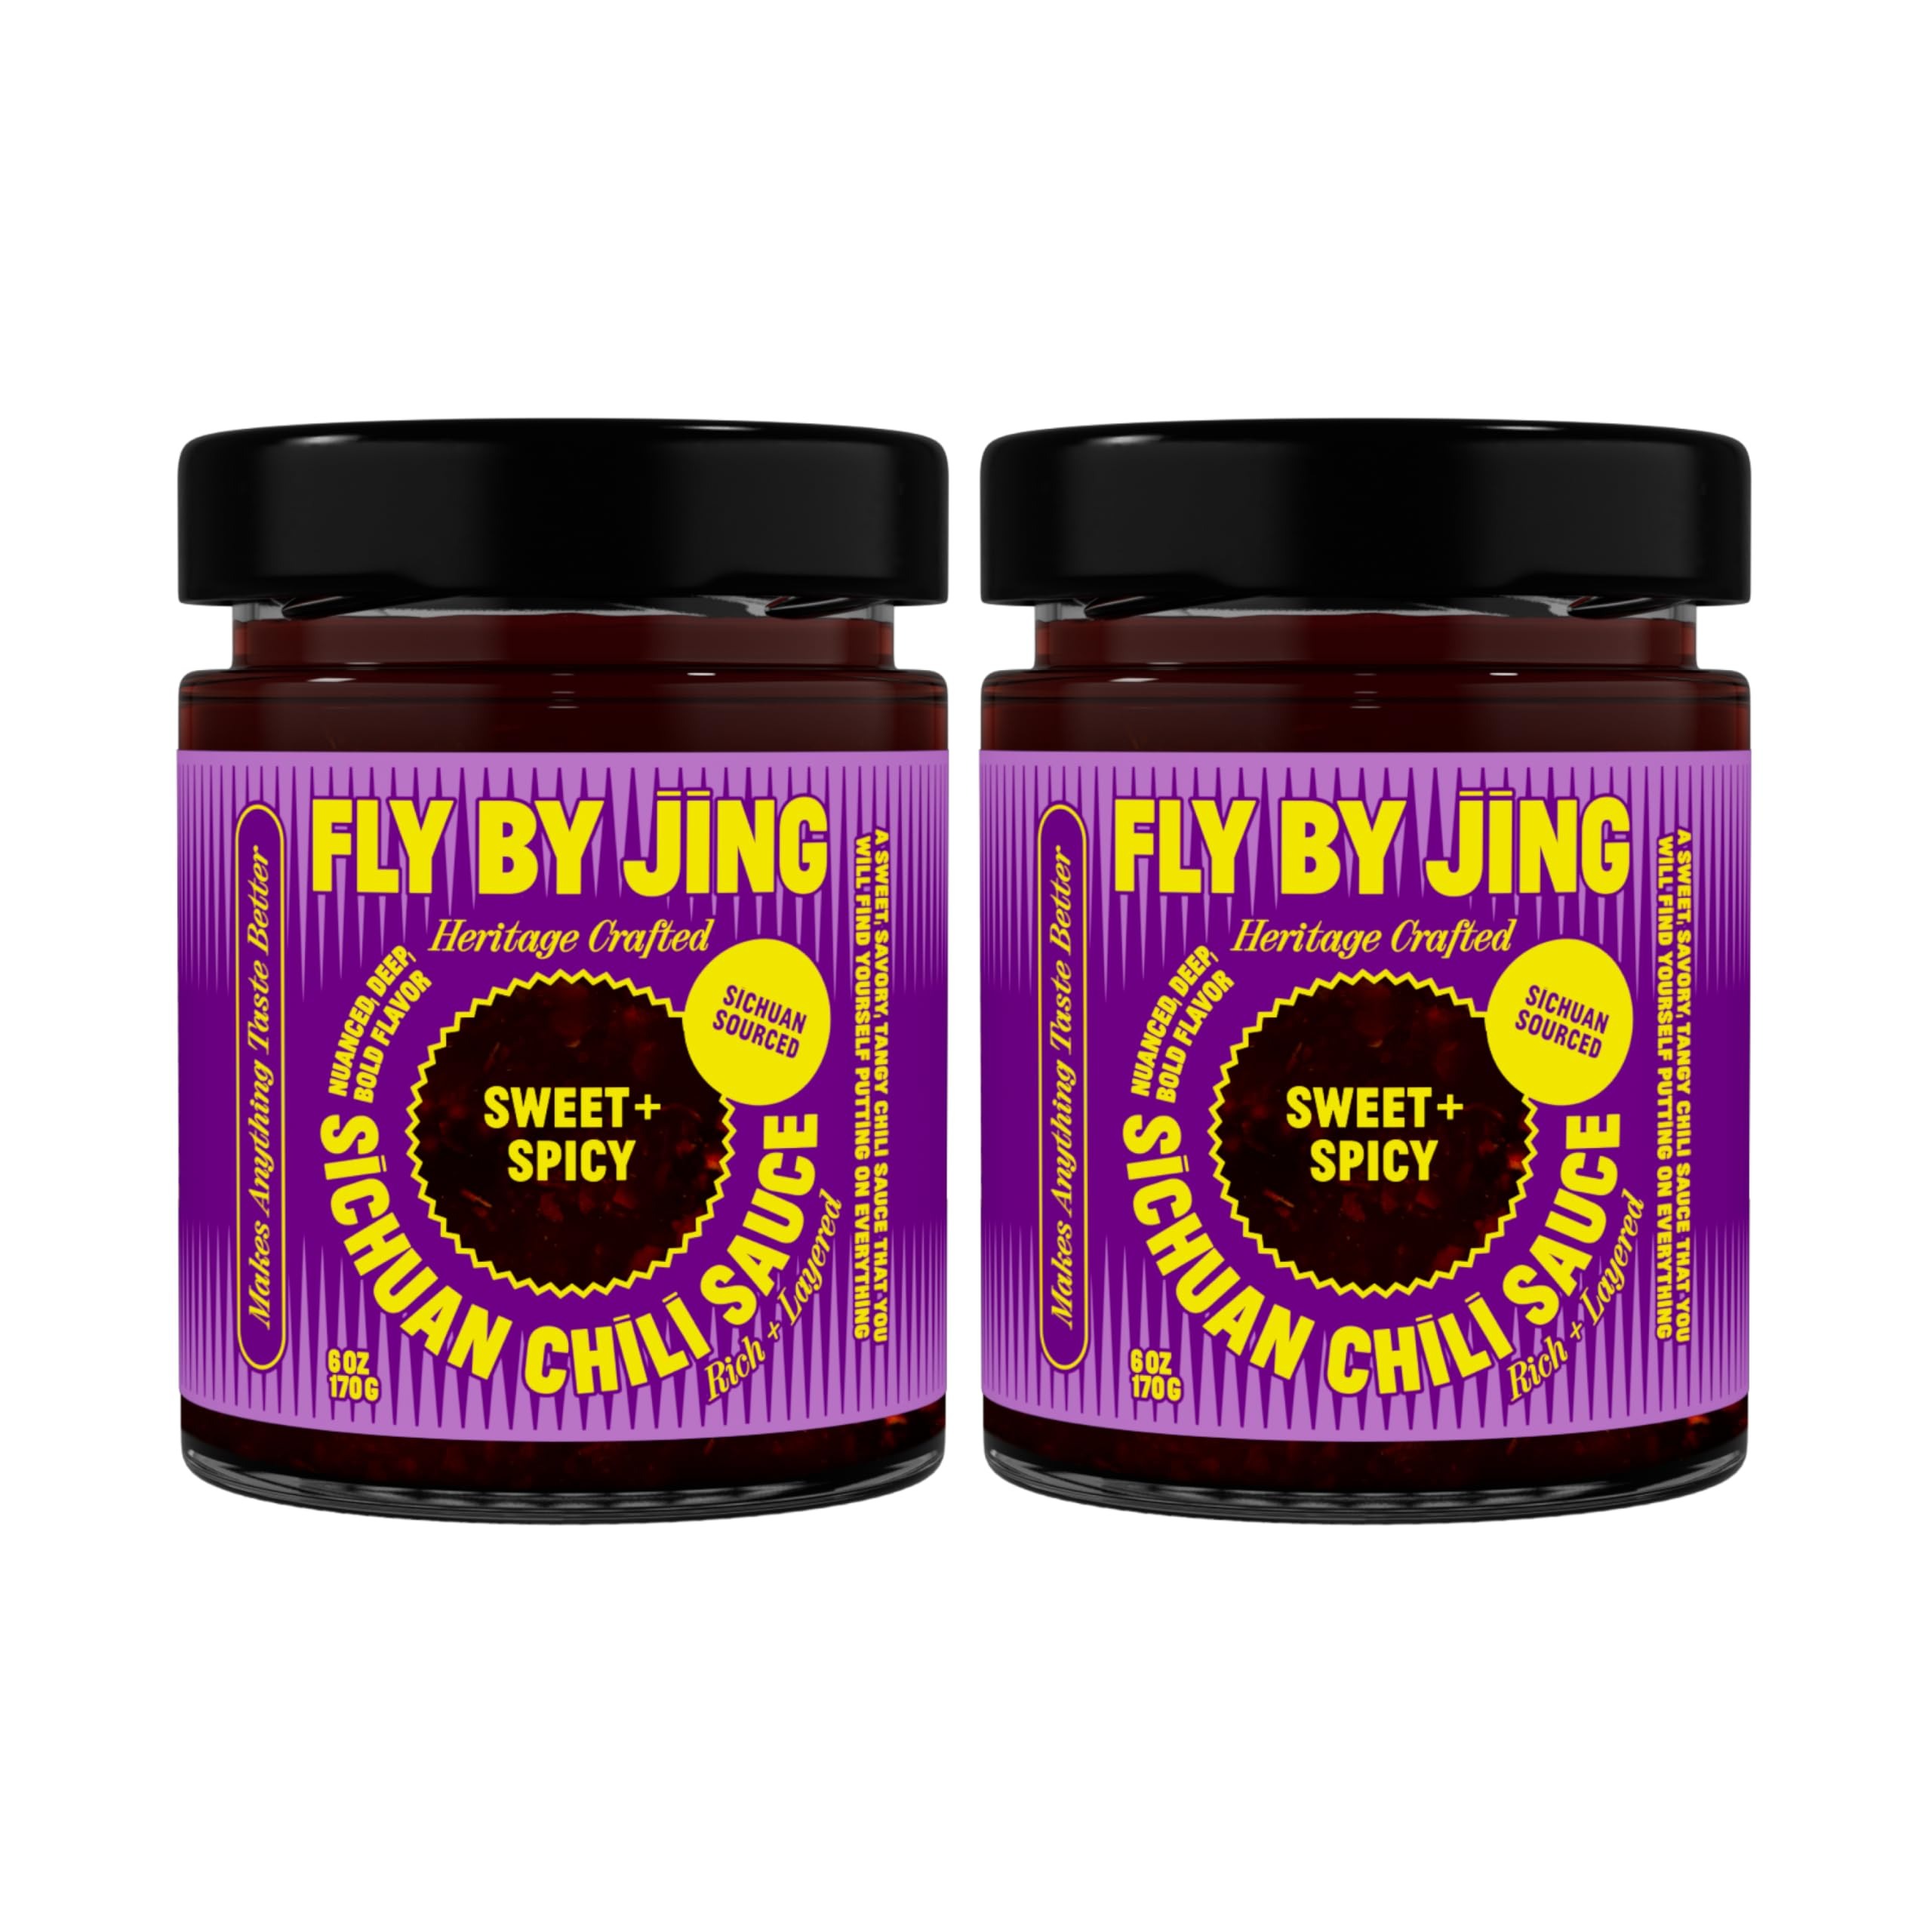
Item Name: FLYBYJING Spicy Sweet Chili Sauce - Perfect for Noodles, Meats, Veggies, and Dumplings - All-Natural and Vegan Zhong Sauce, Use as Marinade and Glaze, 6oz (Pack of 2)
Bullet Point 1: SWEET, SPICY, UMAMI, MMM - 100% all-natural, non-GMO, and vegan. Inspired by the popular, classic Chengdu street snack Zhong Dumplings, Zhong Sauce is sweet, tangy, spicy, and umami-rich all at once — intensely delicious and versatile.
Bullet Point 2: ALL-PURPOSE FLAVOR - Perfect for a flavor-packed marinade, dip for dumplings, the easiest stir-fry sauce, or topping off a bowl of noodles.
Bullet Point 3: PREMIUM, HERITAGE INGREDIENTS STRAIGHT FROM THE SOURCE—Sourced from the heart of Sichuan, our ingredients are 100% natural & non-GMO. Zhong Sauce is made with heritage Erjingtiao chiles, aromatic "fuzhi" soy sauce, 100% non-GMO organic cold-pressed Sichuan Tianfu Rapoil.
Bullet Point 4: CREATED BY SICHUAN CHEF AND FLAVOR AMBASSADOR, JING GAO— Developed by Jing in her Private Kitchen in Chengdu, she drew on her experience as a trained chef to create a sauce like nothing else you've ever tasted. Our products don't taste like anything else, because they're not made like anything else.
Bullet Point 5: AS FEATURED BY NYTIMES, FOOD & WINE, ESQUIRE, SAVEUR, EATER, FORBES, AND MORE.
Bullet Point 6: 100% SATISFACTION GUARANTEE - We want all of our customers to be totally satisfied. If you are unhappy with your purchase for any reason, please let us know.
Value: 12.0
Unit: Ounce

Price: 44.58